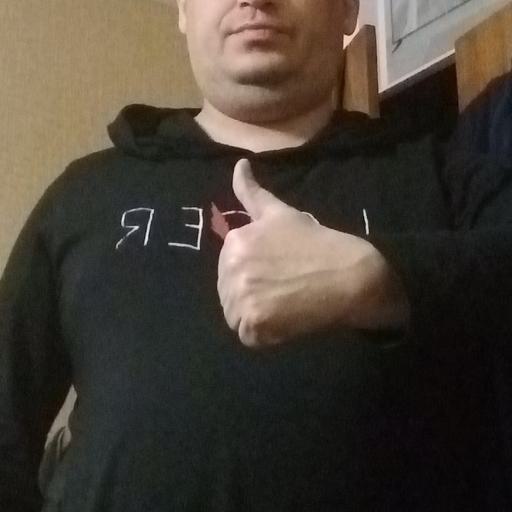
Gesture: like